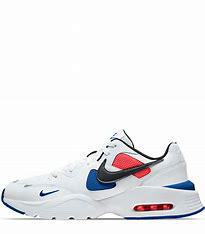
Brand: Nike
Model: Air Max Fusion